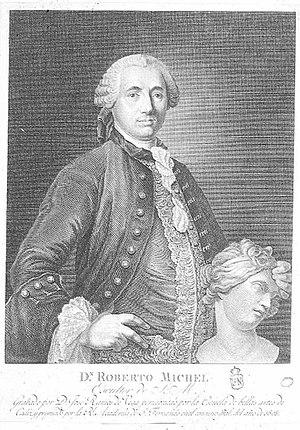
Roberto Michel, sans doute nommé Robert, est un sculpteur français du XVIIIe siècle qui s'installa et travailla en Espagne durant le règne des Bourbons.